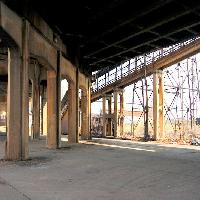
Weather: sun or clear